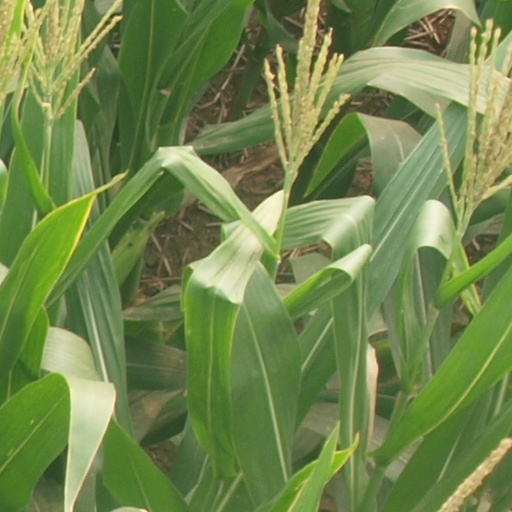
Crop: maize; corn